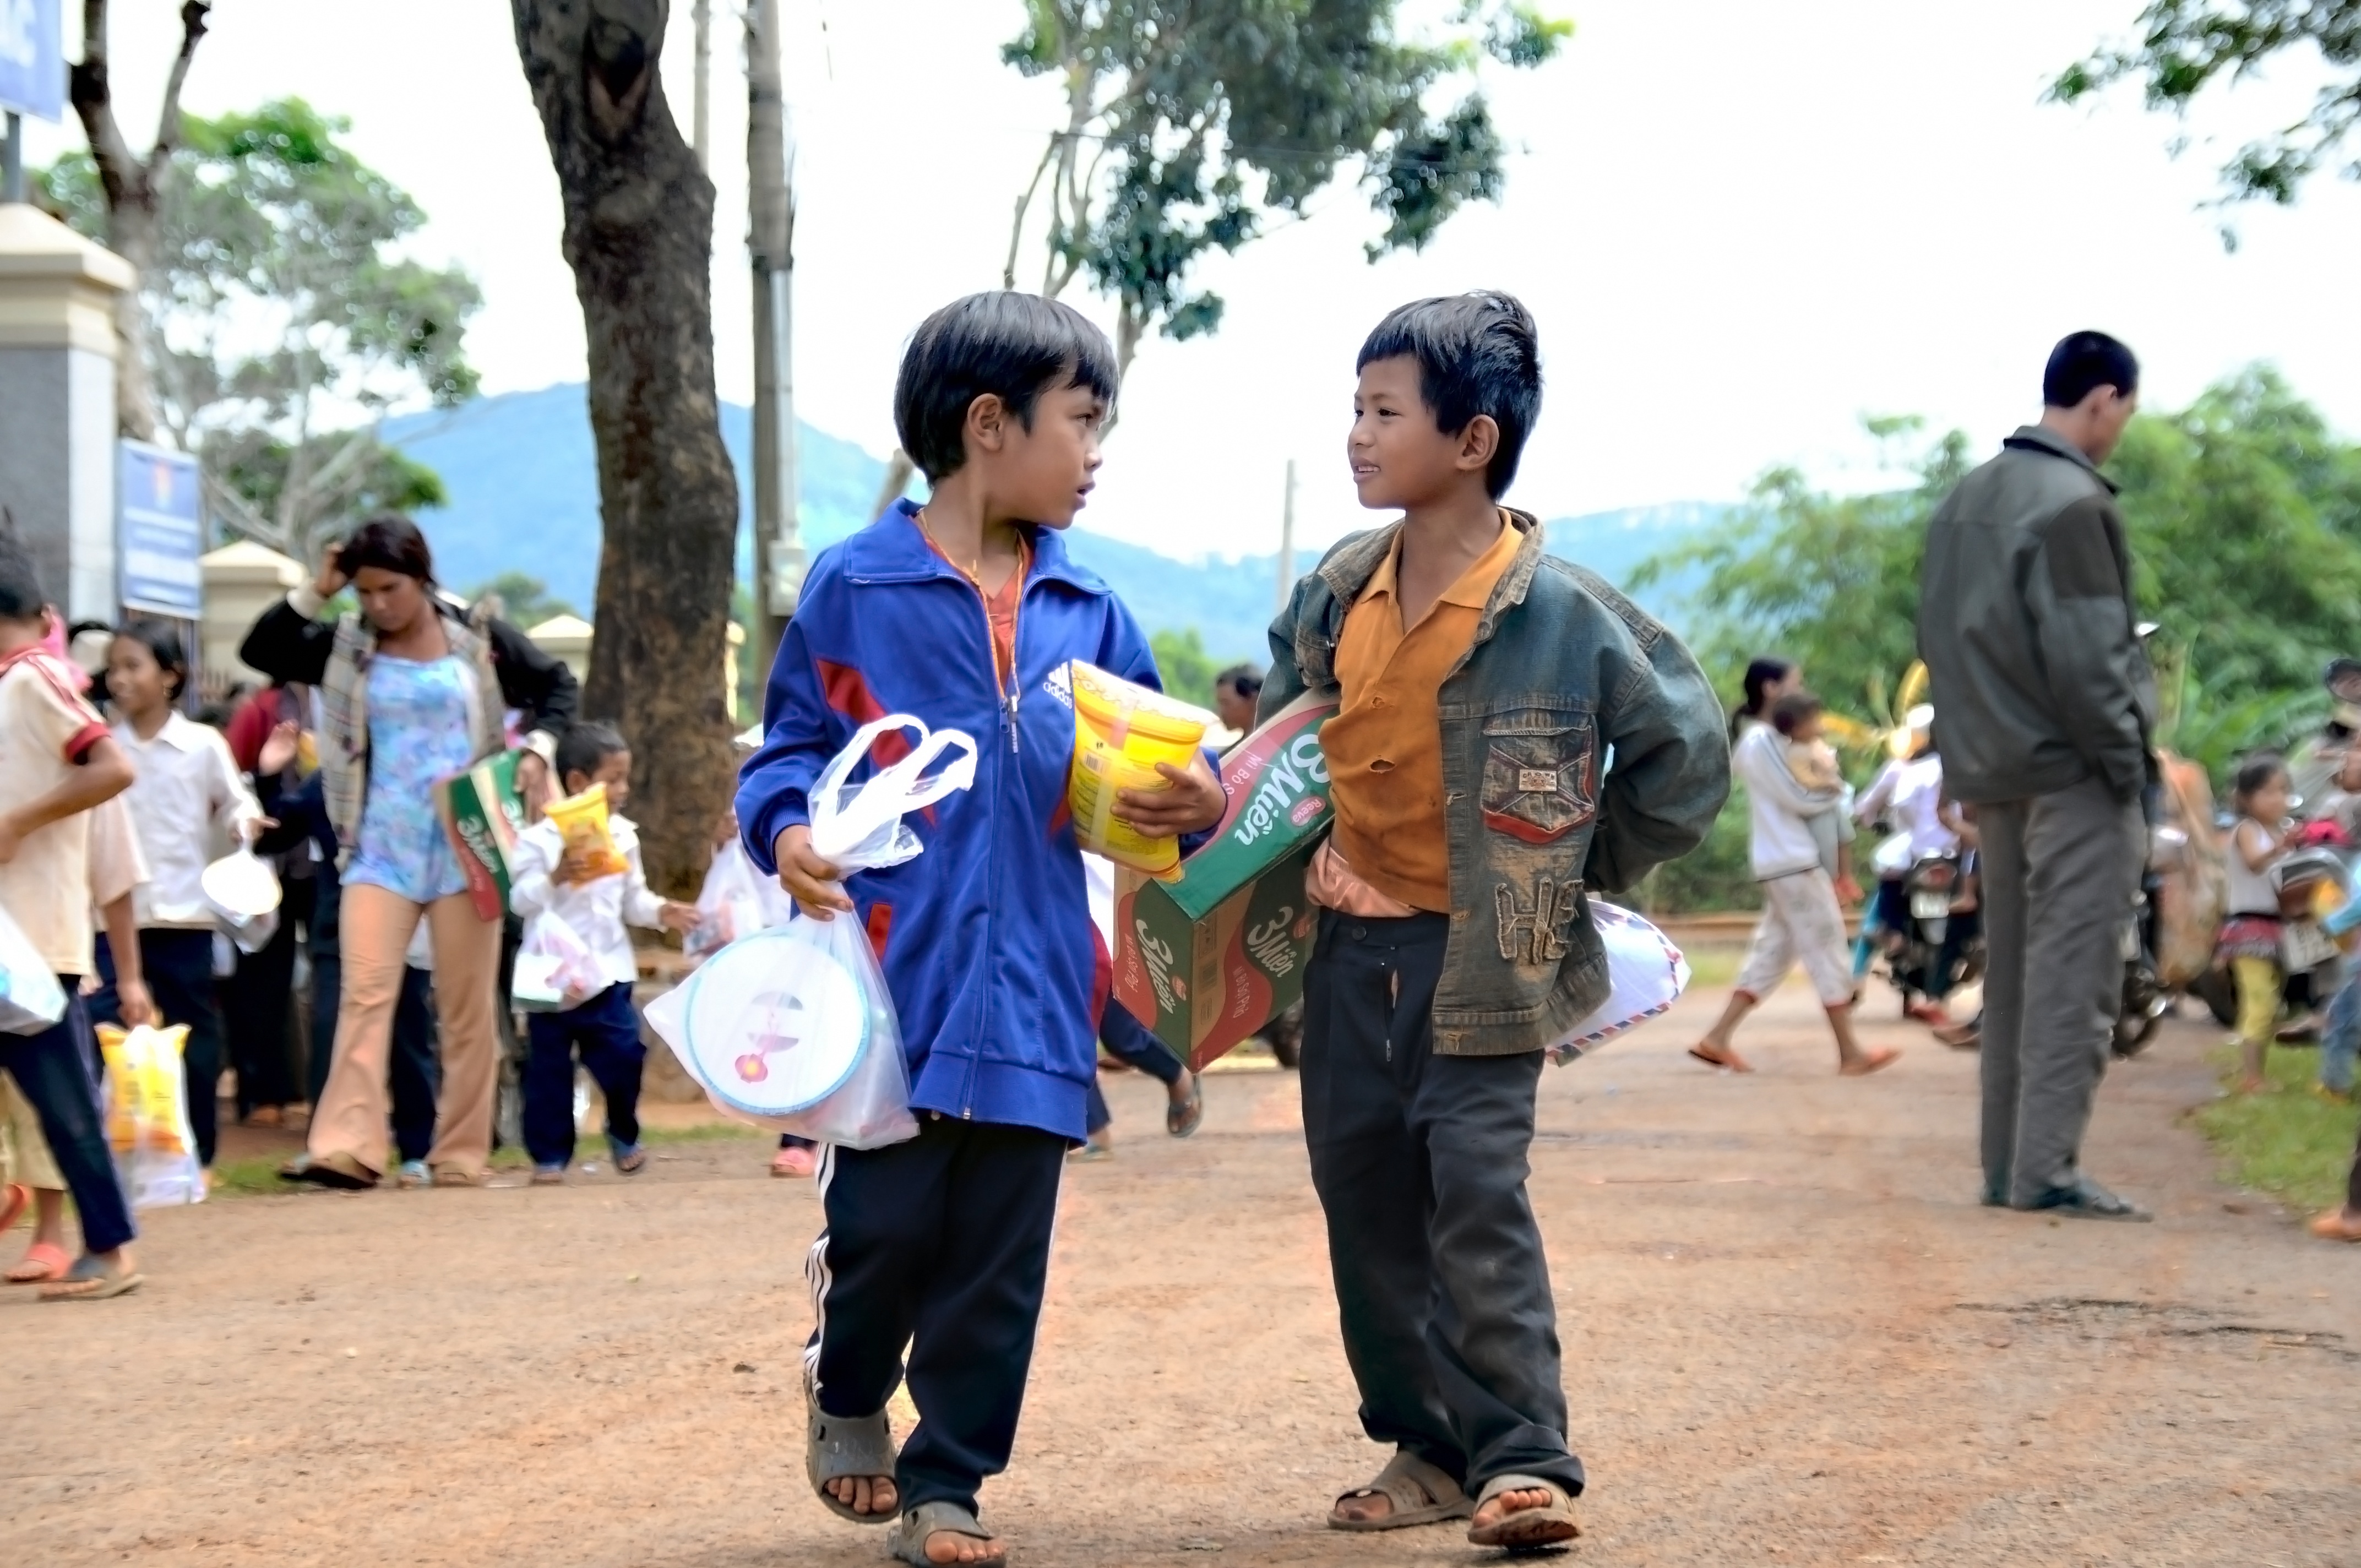
people, crowd, gift, child, toy, kids, lanterns, vietnam, presents, ethnic minorities, family pass north